Henrik Havas

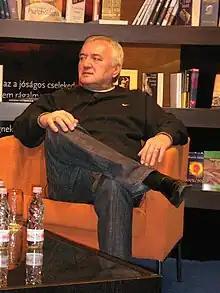
Havas in 2008

Henrik Havas (born 25 June 1949 as "Henrik Rokobauer") is a Hungarian journalist who served as spokesman of the Hungarian government from 1 November 1995 to 7 November 1995.